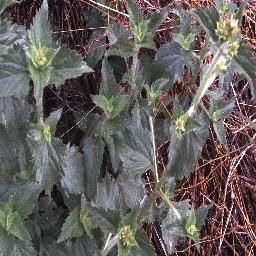
Label: siam_weed